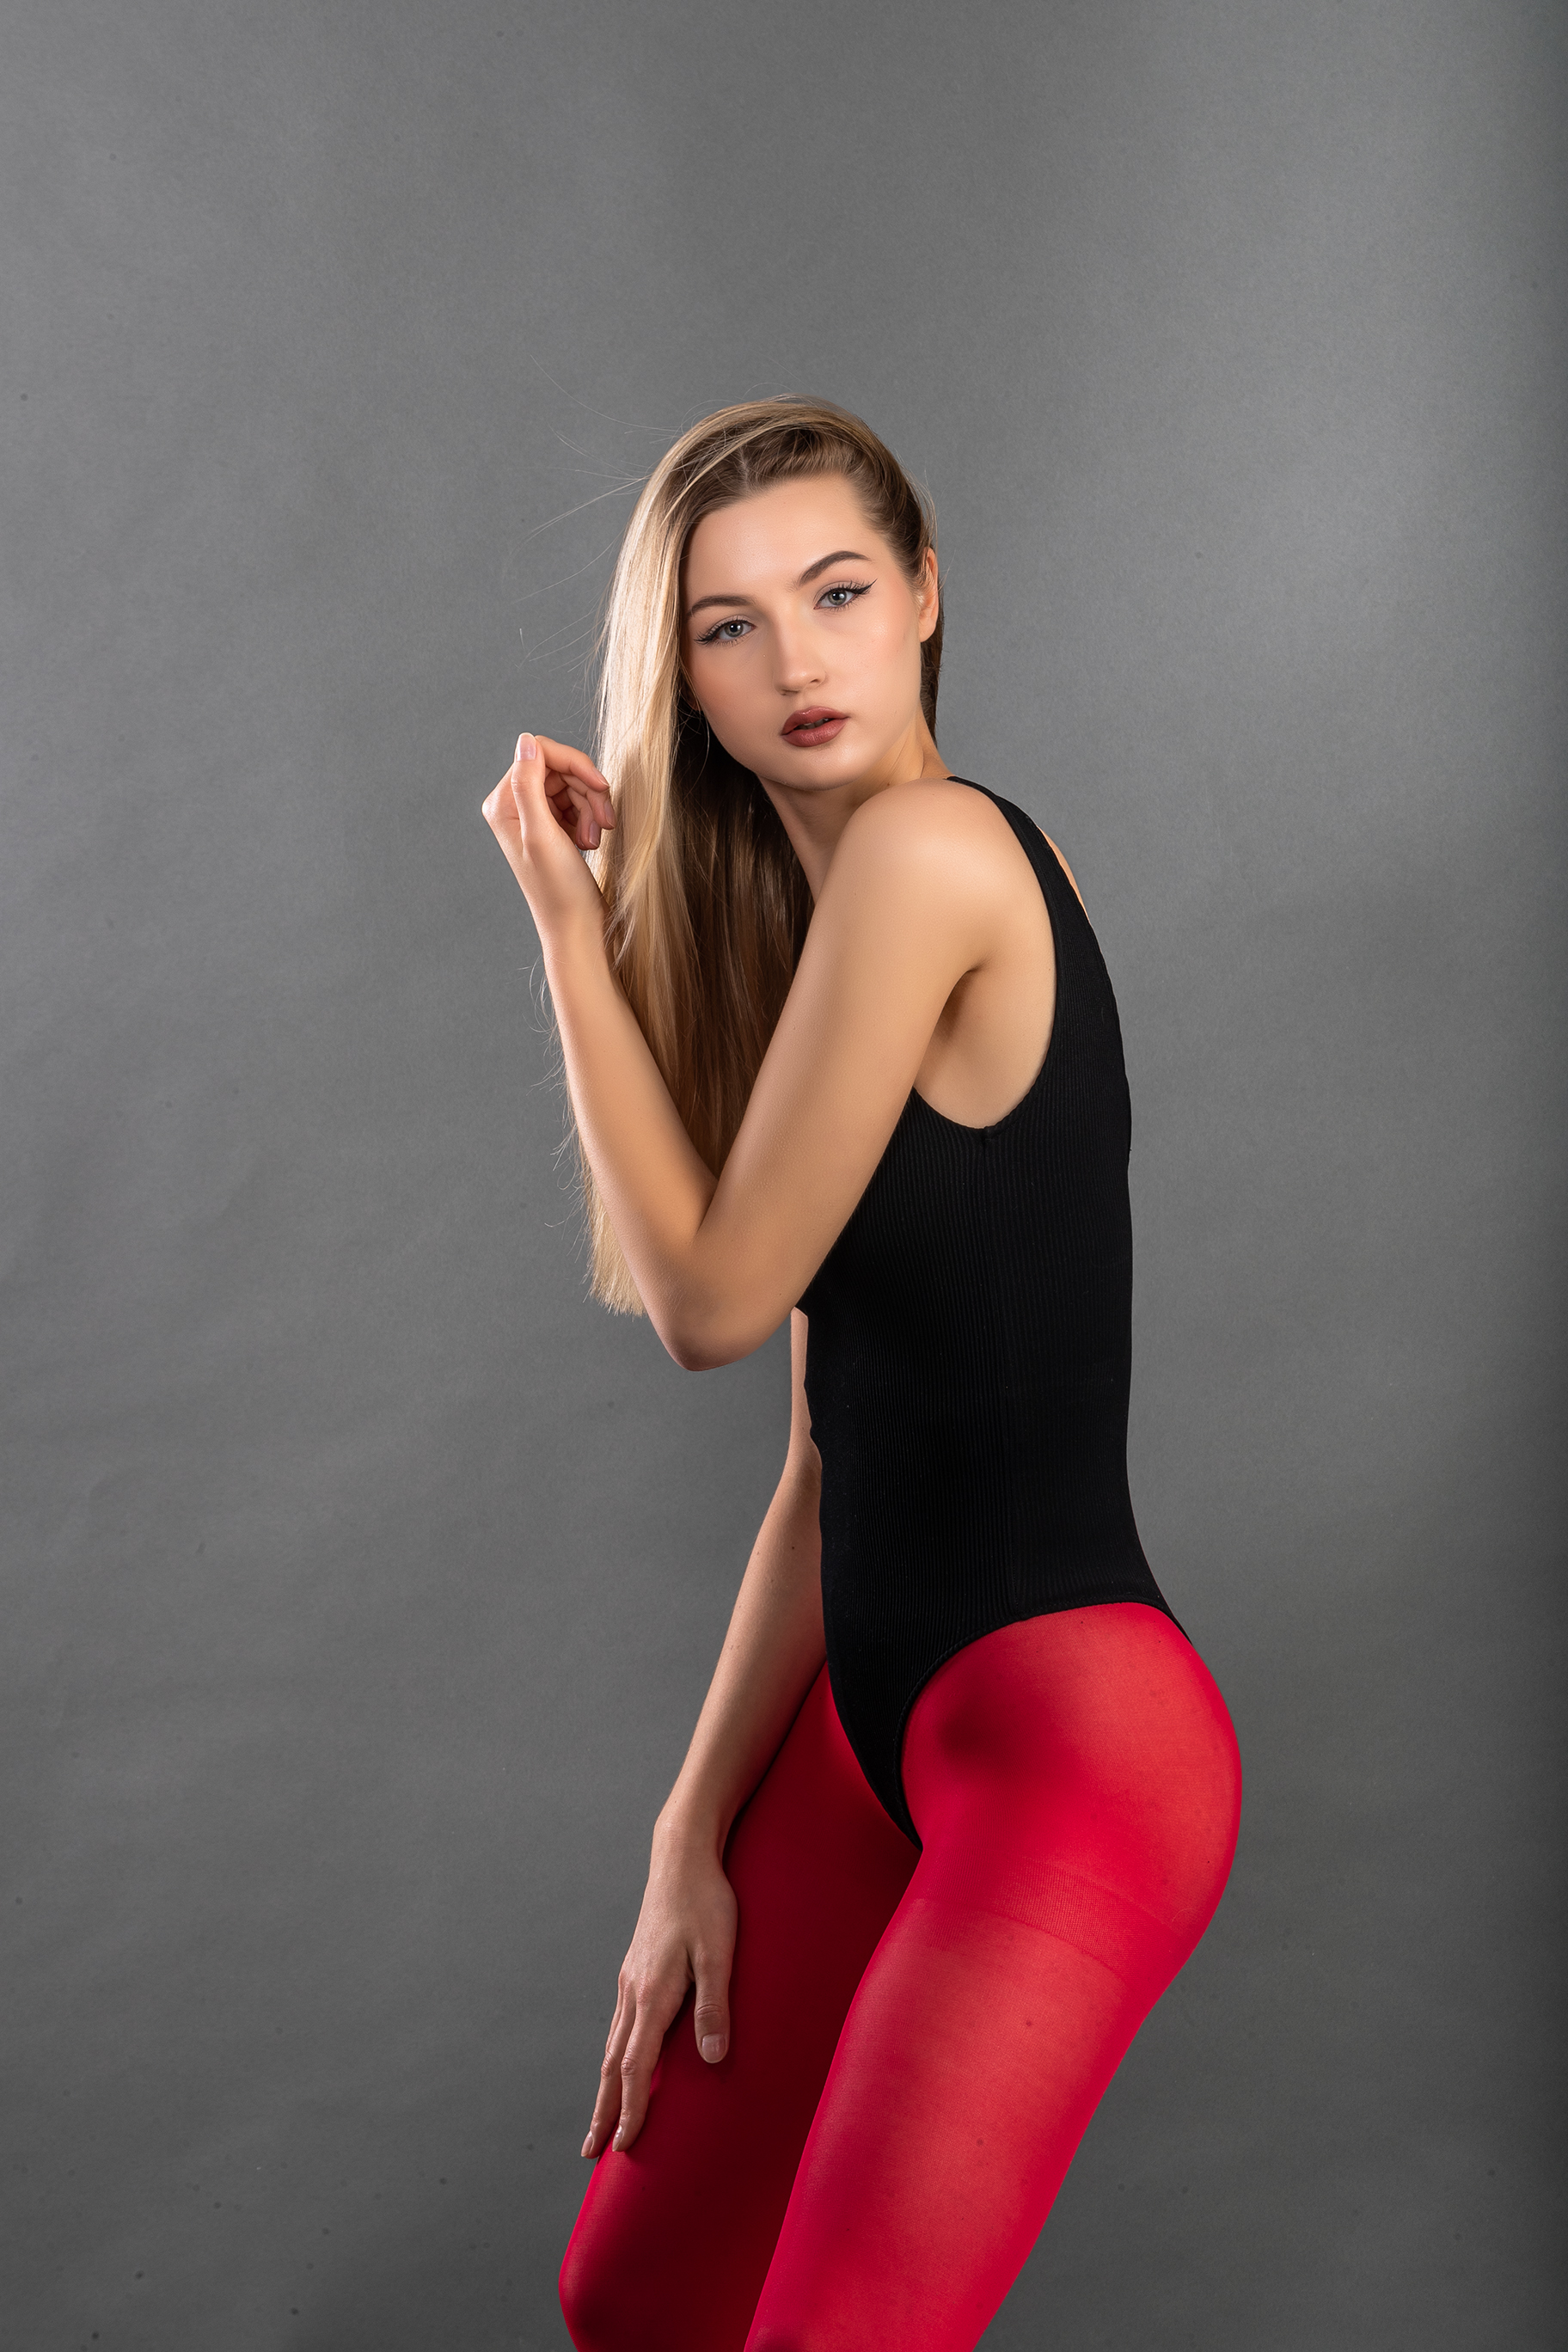
portrait, model, fashion, studio, photo shoot, makeup, canon, sexy, girl, woman, pretty, sexy girl, cute, hot, modeling, pose, thigh, red, tights, knee, sportswear, waist, foot, calf, spandex, stocking, leggings, art model, abdomen, thorax, pantyhose, torso, leotard, fashion model, ankle, physical fitness, hip, fetish model, See through clothing, sleeveless shirt, makeover, stomach, Active pants, yoga pants